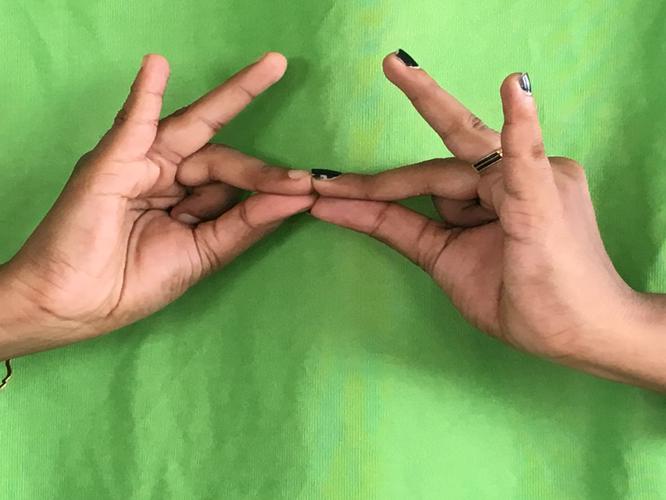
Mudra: Sakata
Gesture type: double_hand